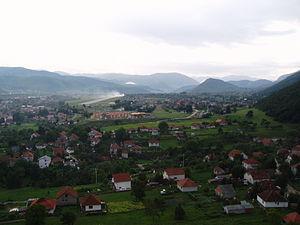
Beran Selo est un village du nord-est du Monténégro, dans la municipalité de Berane.